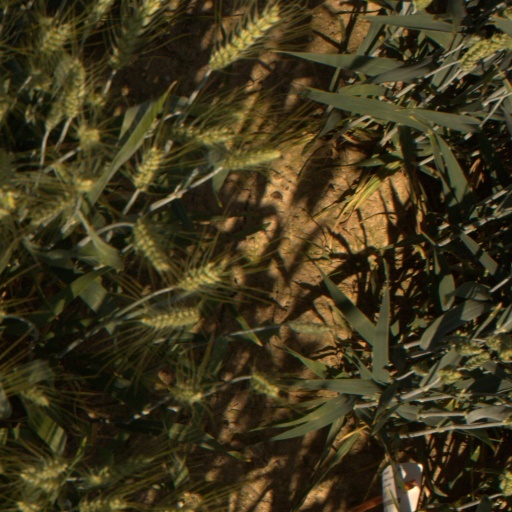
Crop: wheat